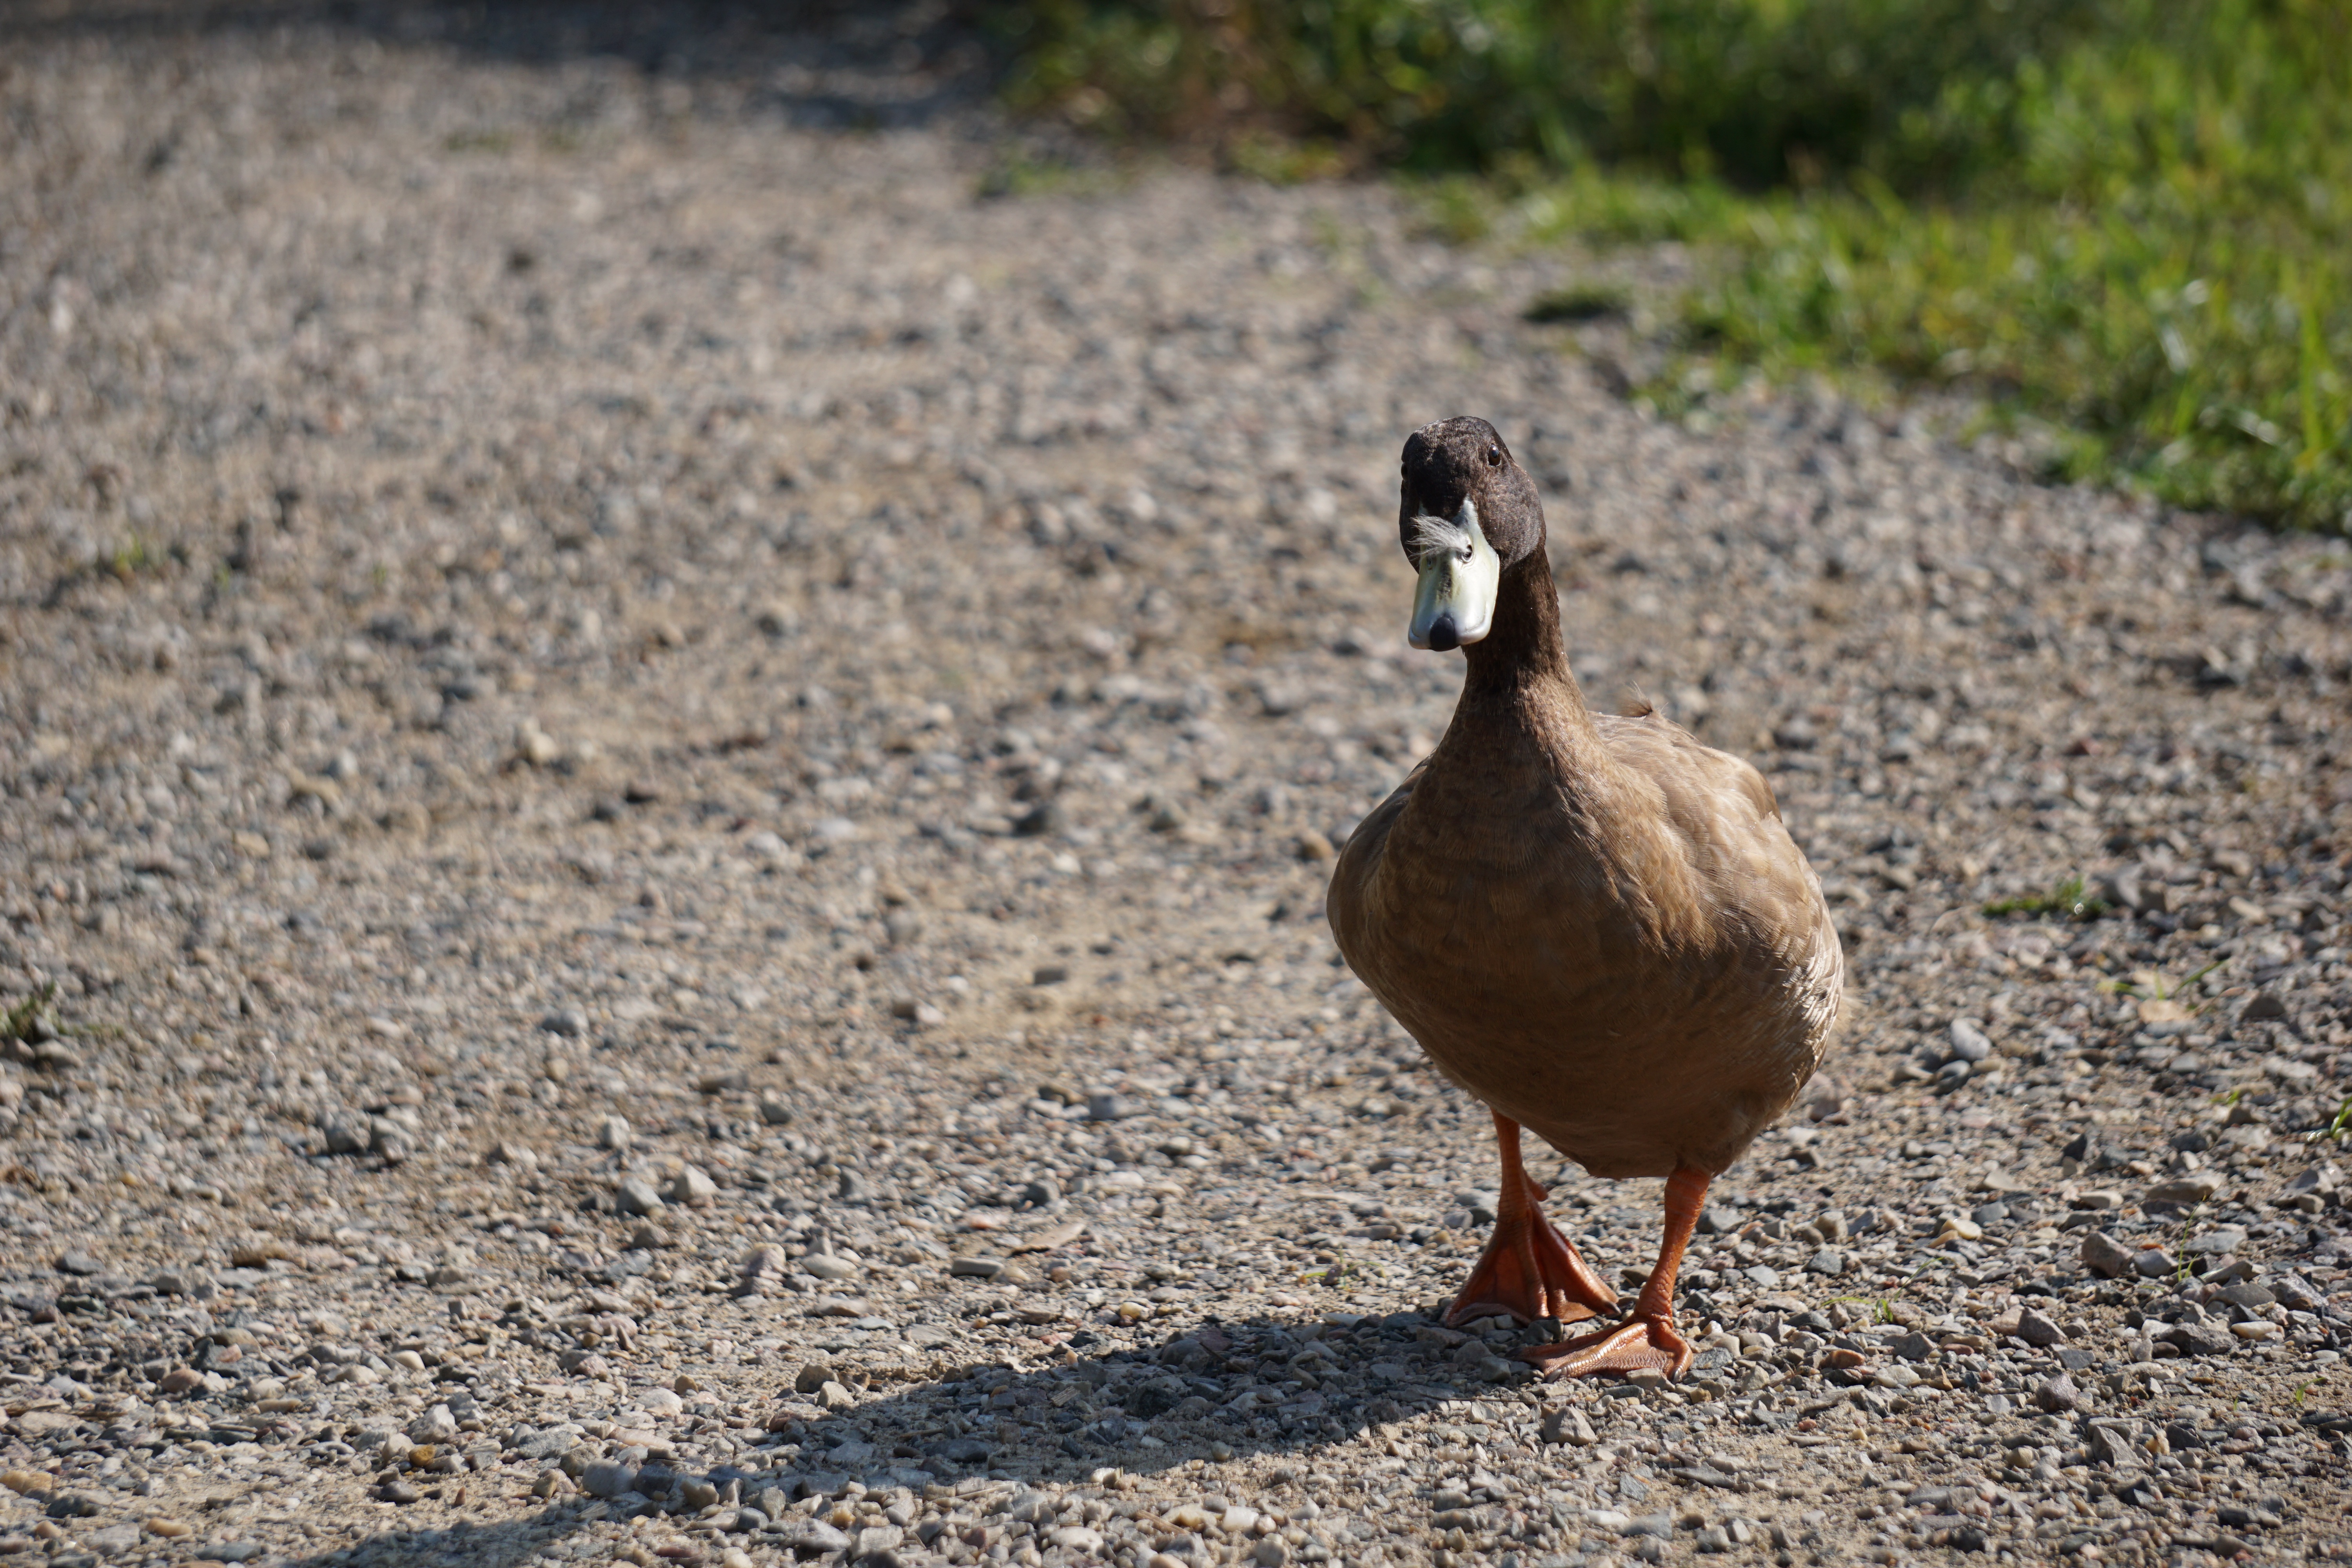
water, nature, bird, road, wildlife, beak, fowl, fauna, duck, goose, vertebrate, detroit, waterfowl, water bird, ducks geese and swans, walking duck